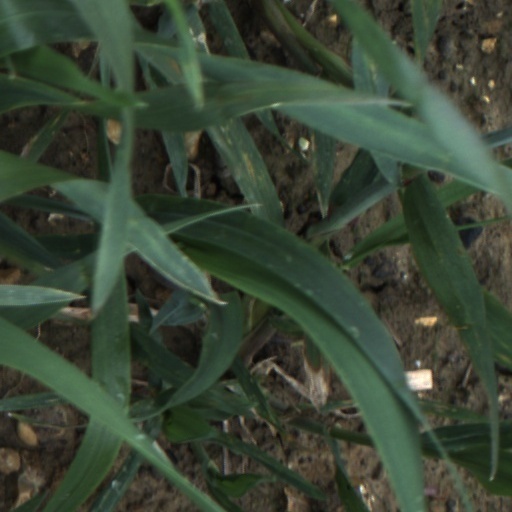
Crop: wheat